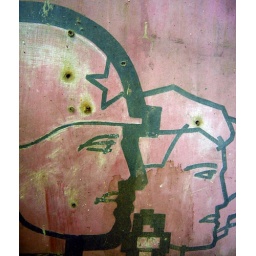
Painted Soviet sign at left in one of the many buildings at the abandoned Krampnitz army base